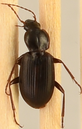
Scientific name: Calathus advena
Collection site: Rocky Mountains NEON (RMNP), plot RMNP_007